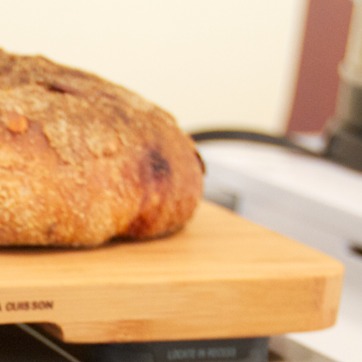
Material: food